Solar desalination

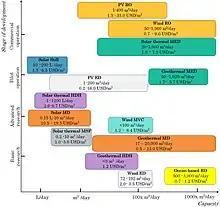
The status of renewable-powered desalination technologies.

Of the estimated 22 million m daily freshwater produced through desalination worldwide, less than 1% uses solar energy. The prevailing methods of desalination, MSF and RO, are energy-intensive and rely heavily on fossil fuels. Because of inexpensive methods of freshwater delivery and abundant low-cost energy resources, solar distillation has been viewed as cost-prohibitive and impractical. It is estimated that desalination plants powered by conventional fuels consume the equivalent of 203 million tons of fuel a year.